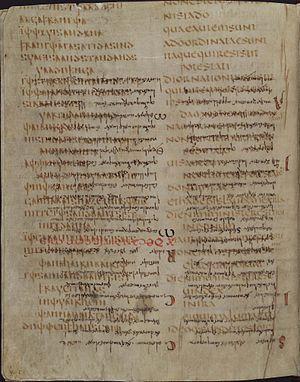
Le Codex Carolinus est un manuscrit datant du VIᵉ ou VIIᵉ siècle, rédigé en onciale. Ce codex est un palimpseste où un texte en latin, une vieille traduction latine du Nouveau Testament depuis le grec, recouvre un texte en gotique, un exemplaire de la Bible de Wulfila.